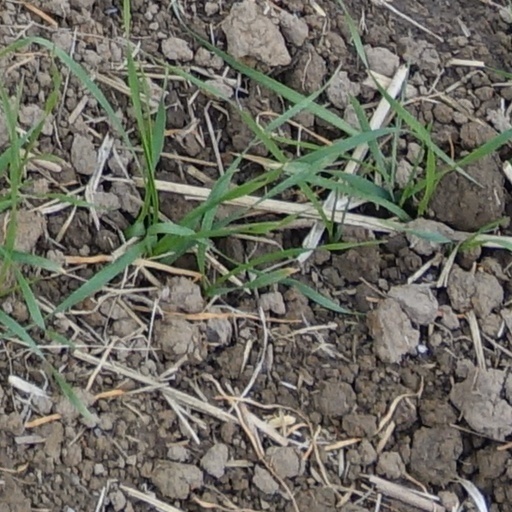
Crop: wheat